Battle of Baku

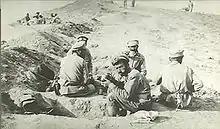
Shortly before the Ottoman attack: Russian and Armenian soldiers near the front line.

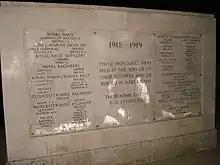
Memorial to the British soldiers in Baku.

While Baku and its environs had been the site of clashes since June and into mid-August, the term "Battle of Baku" refers to the operations of 26 August – 14 September.